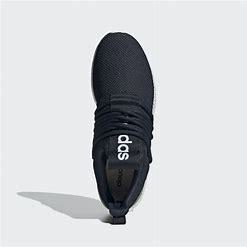
Brand: Adidas
Model: Lite Racer Adapt 3